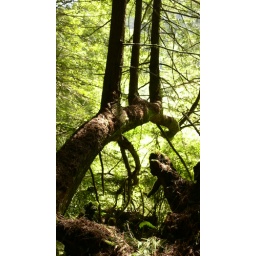
This old, curved tree sprouted three new 'trunks.' Some fascinating trees in the rain forests of Northern California.